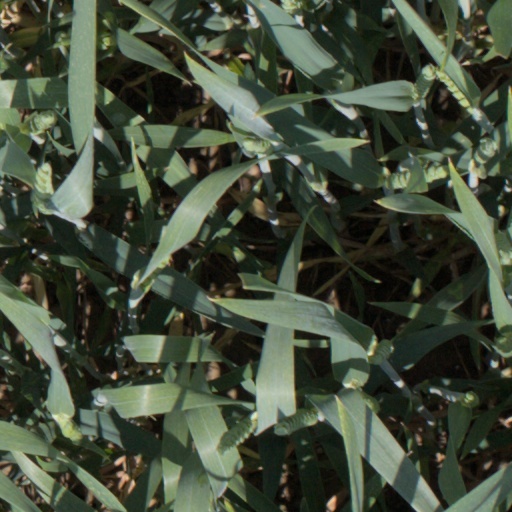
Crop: wheat